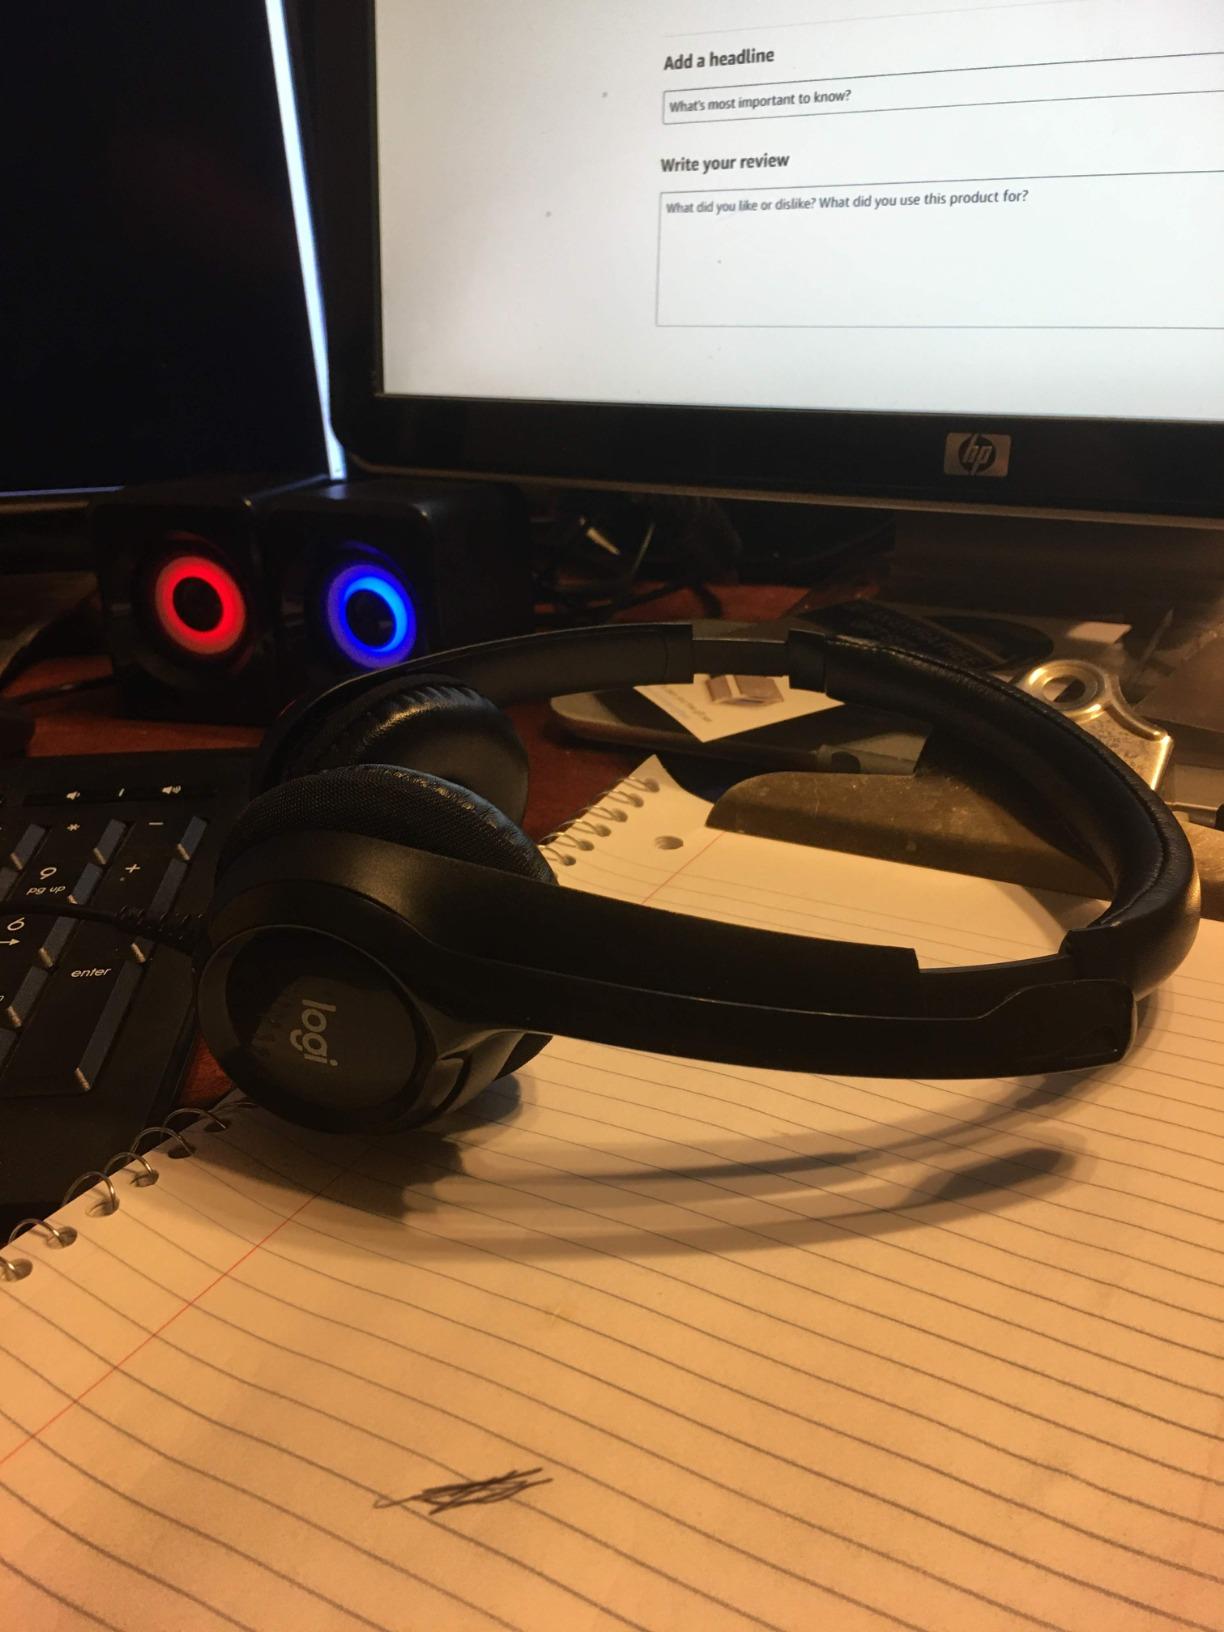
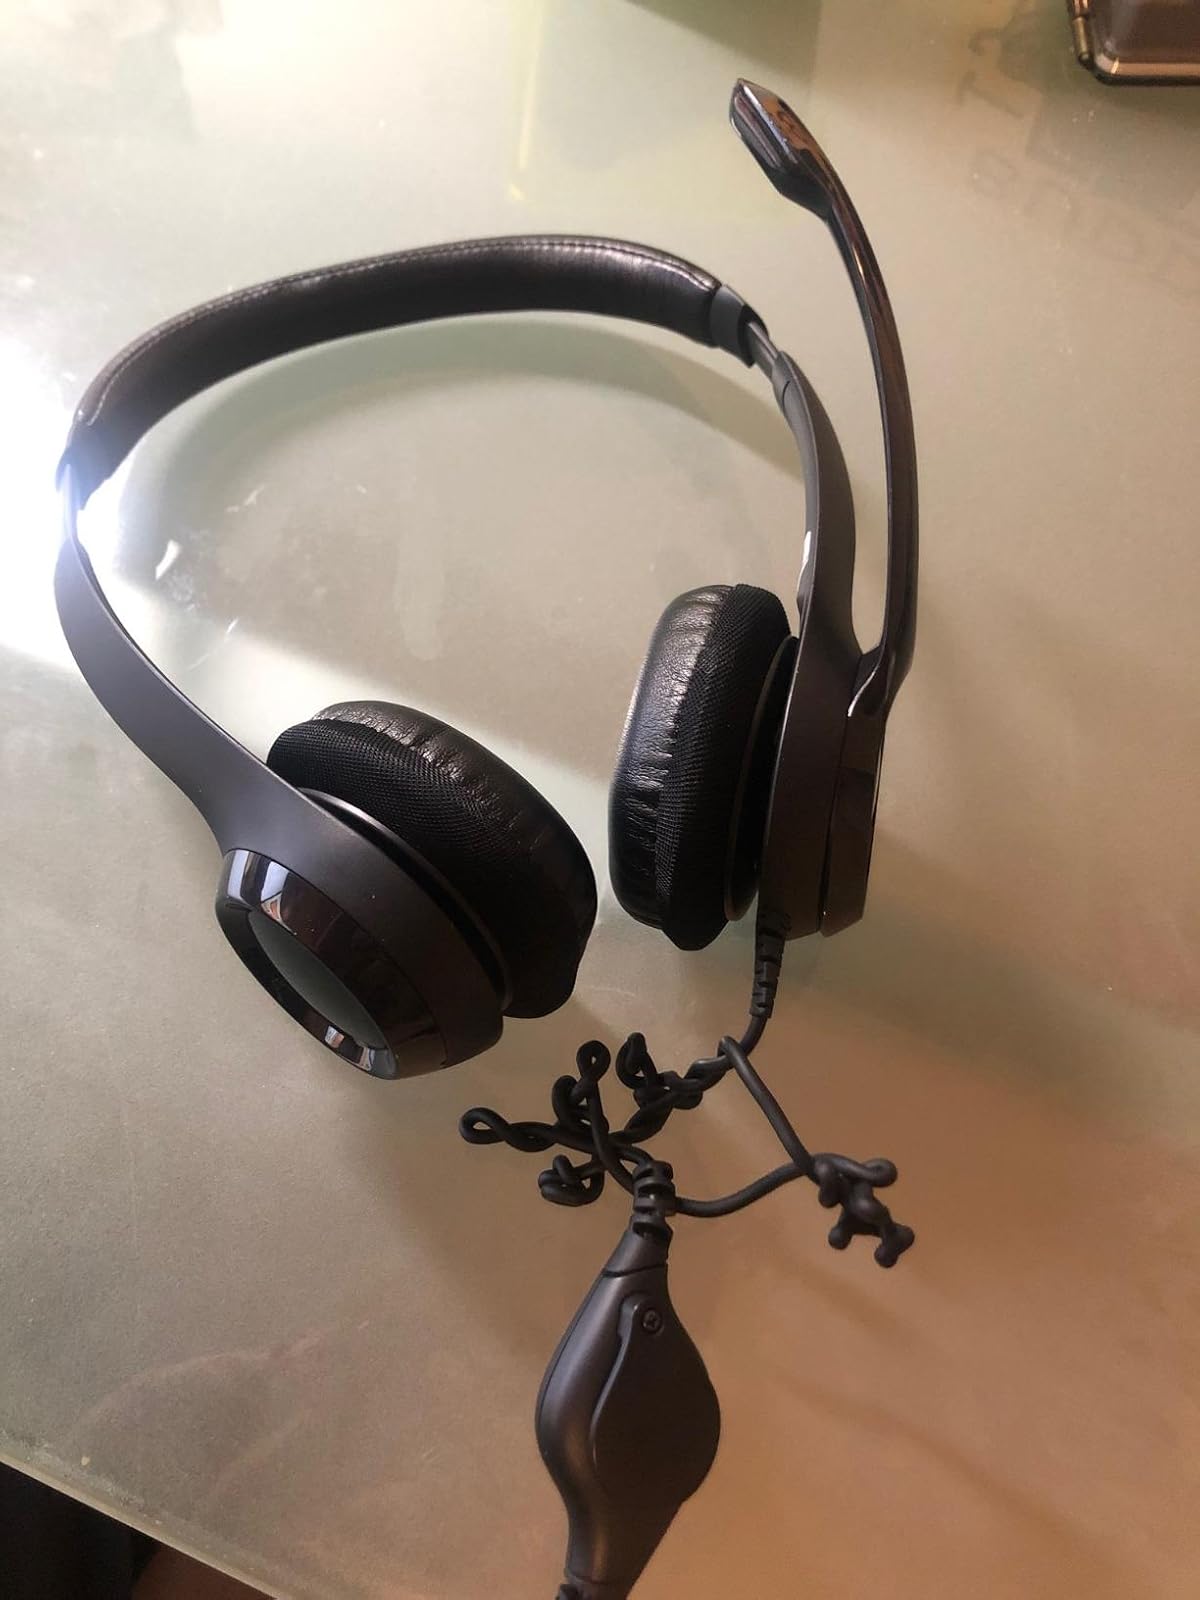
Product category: headphones
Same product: yes